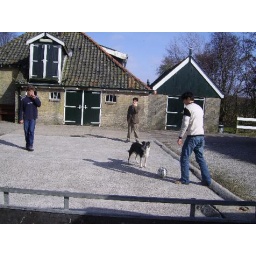
At the farm house where we stayed. Thats the resident dog that joined in football